Newstead Abbey

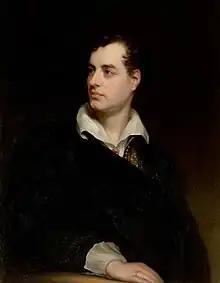
"Portrait of Lord Byron" by Thomas Phillips, c.1814,

Sir John Byron of Colwick in Nottinghamshire was granted Newstead Abbey by Henry VIII of England on 26 May 1540 and started its conversion into a country house. He was succeeded by his son Sir John Byron of Clayton Hall. Many additions were made to the original building. The 13th century ecclesiastical buildings were largely ruined during the dissolution of the monasteries. It then passed to John Byron, an MP and Royalist commander, who was created a baron in 1643. He died childless in France and ownership transferred to his brother Richard Byron. Richard's son William was a minor poet and was succeeded in 1695 by his son William Byron, 4th Baron Byron. Early in the 18th century, the 4th Lord Byron landscaped the gardens extensively, and amassed a hugely admired collection of artistic masterpieces.